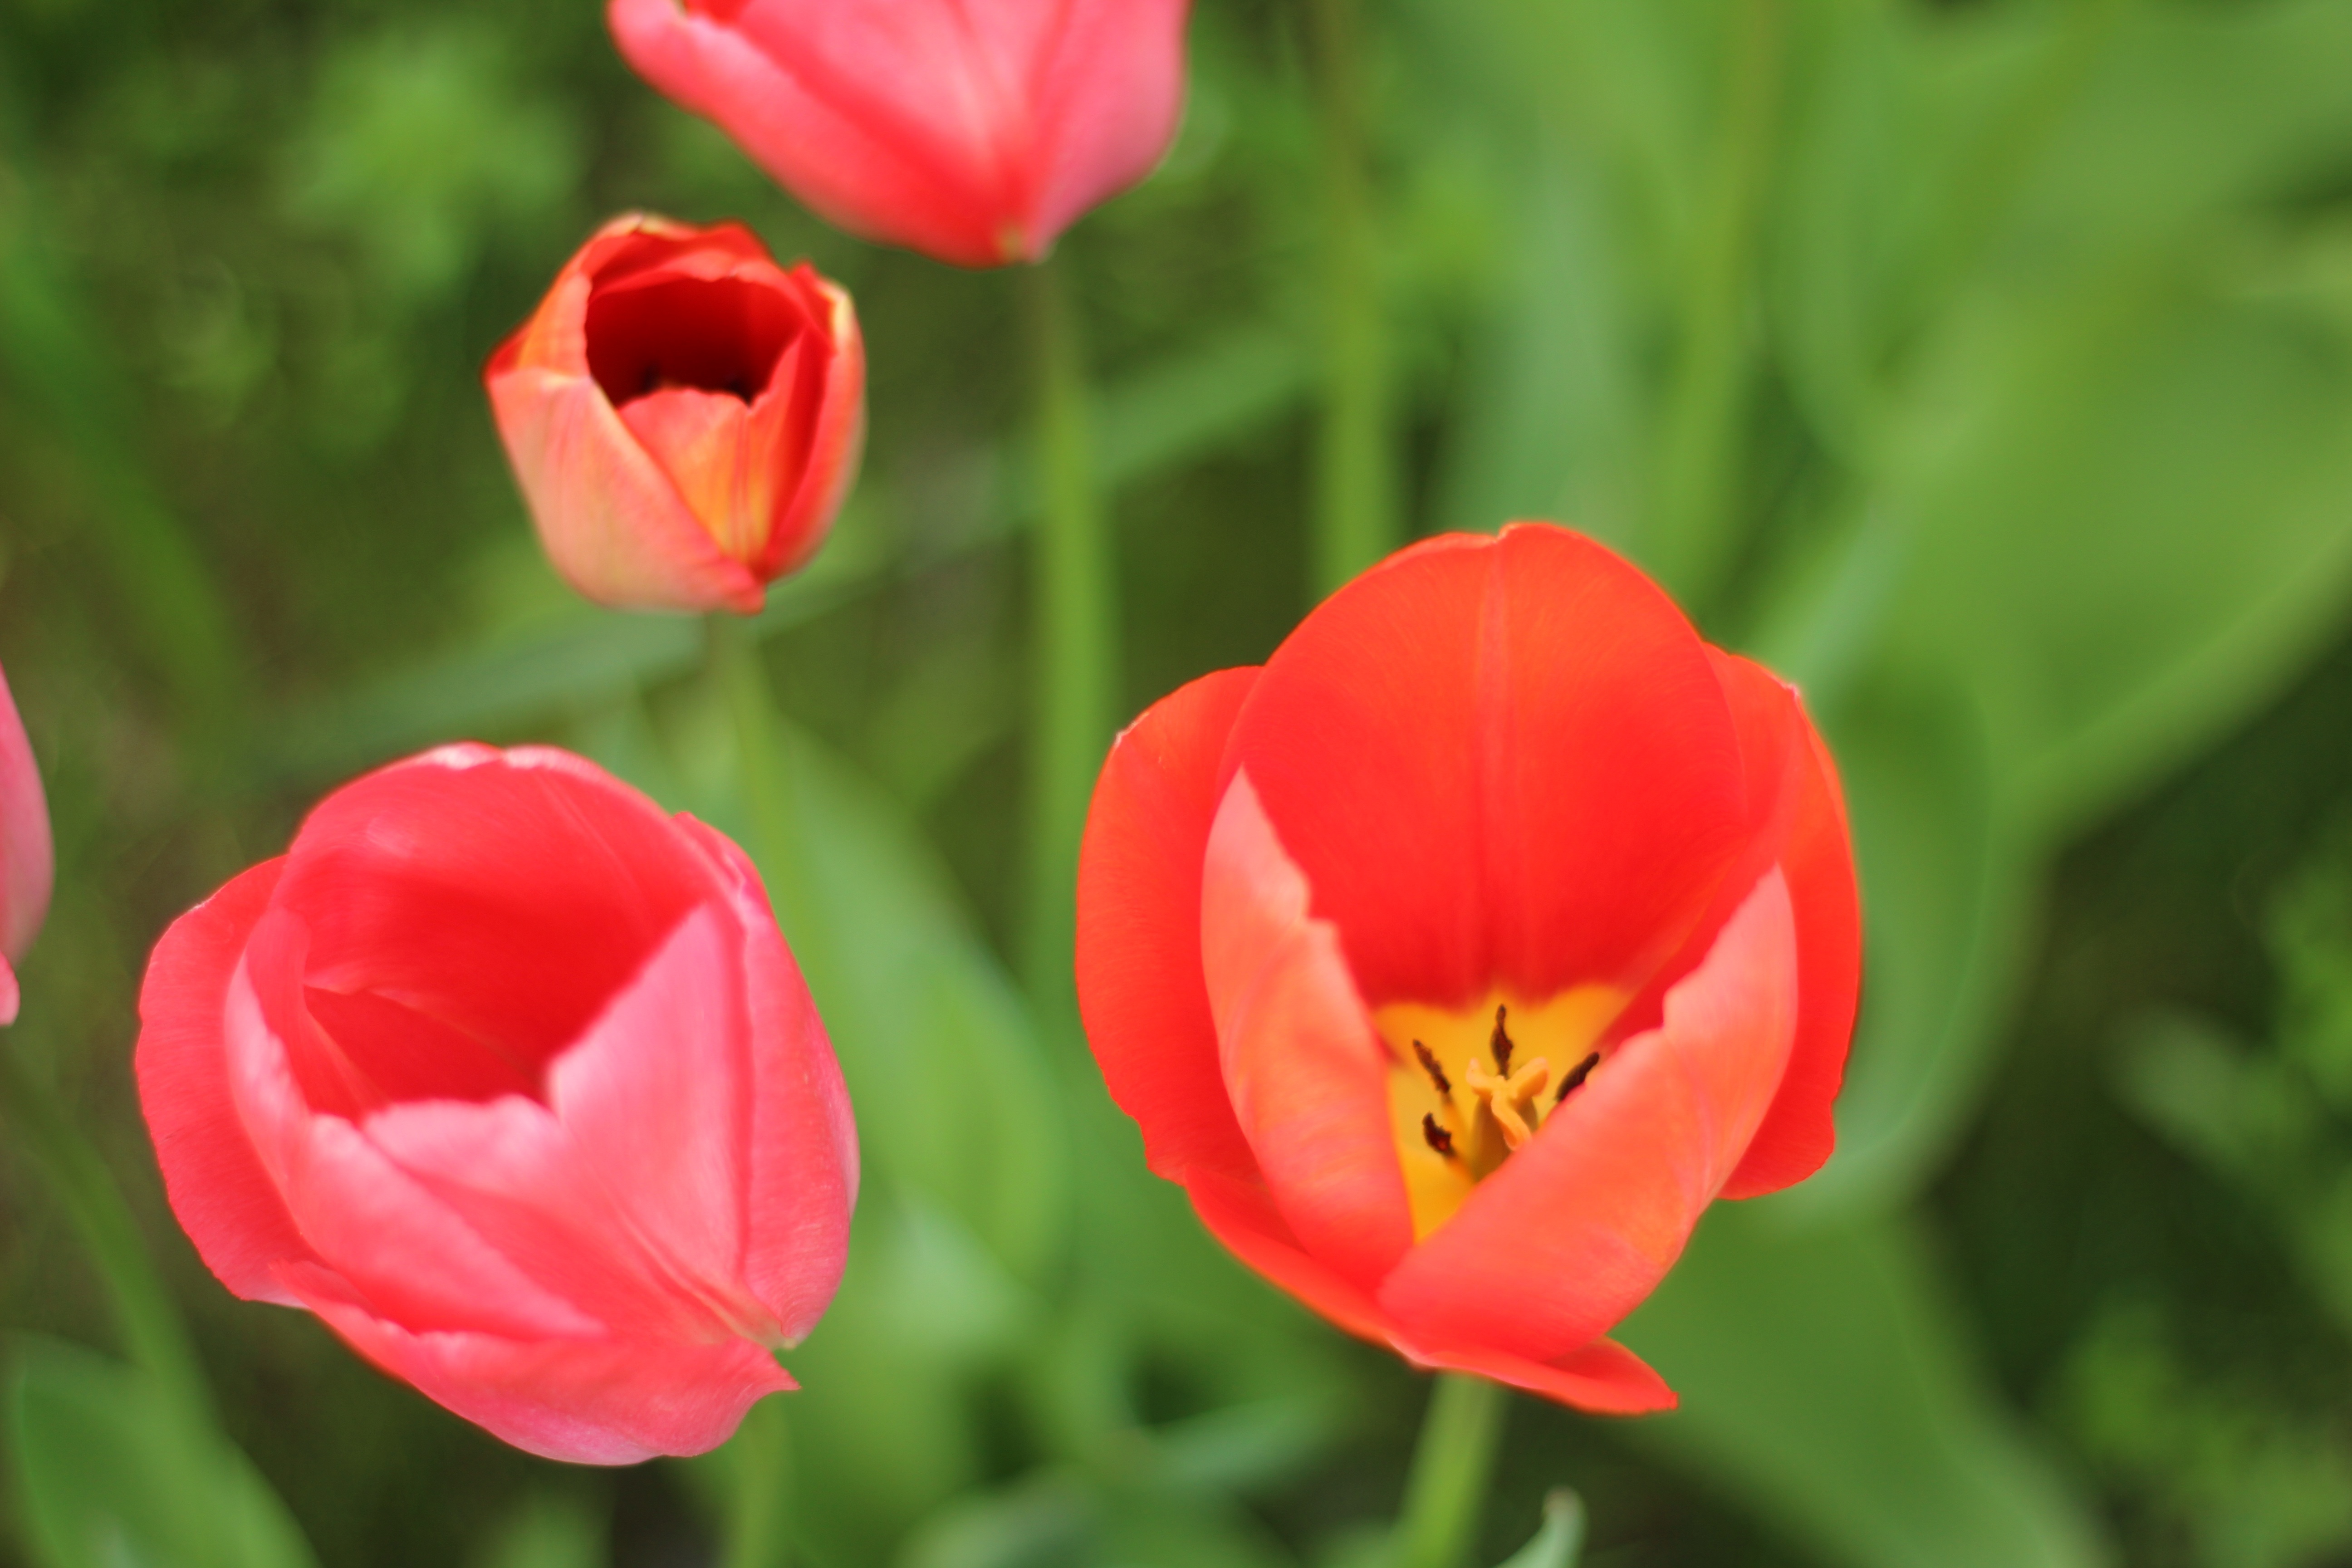
nature, blossom, plant, flower, petal, bloom, floral, tulip, spring, green, red, fresh, colorful, flora, colour, spring flower, macro photography, flowering plant, lily family, plant stem, land plant